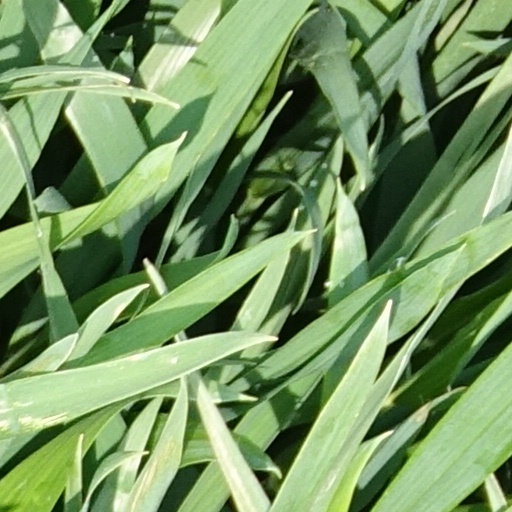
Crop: wheat